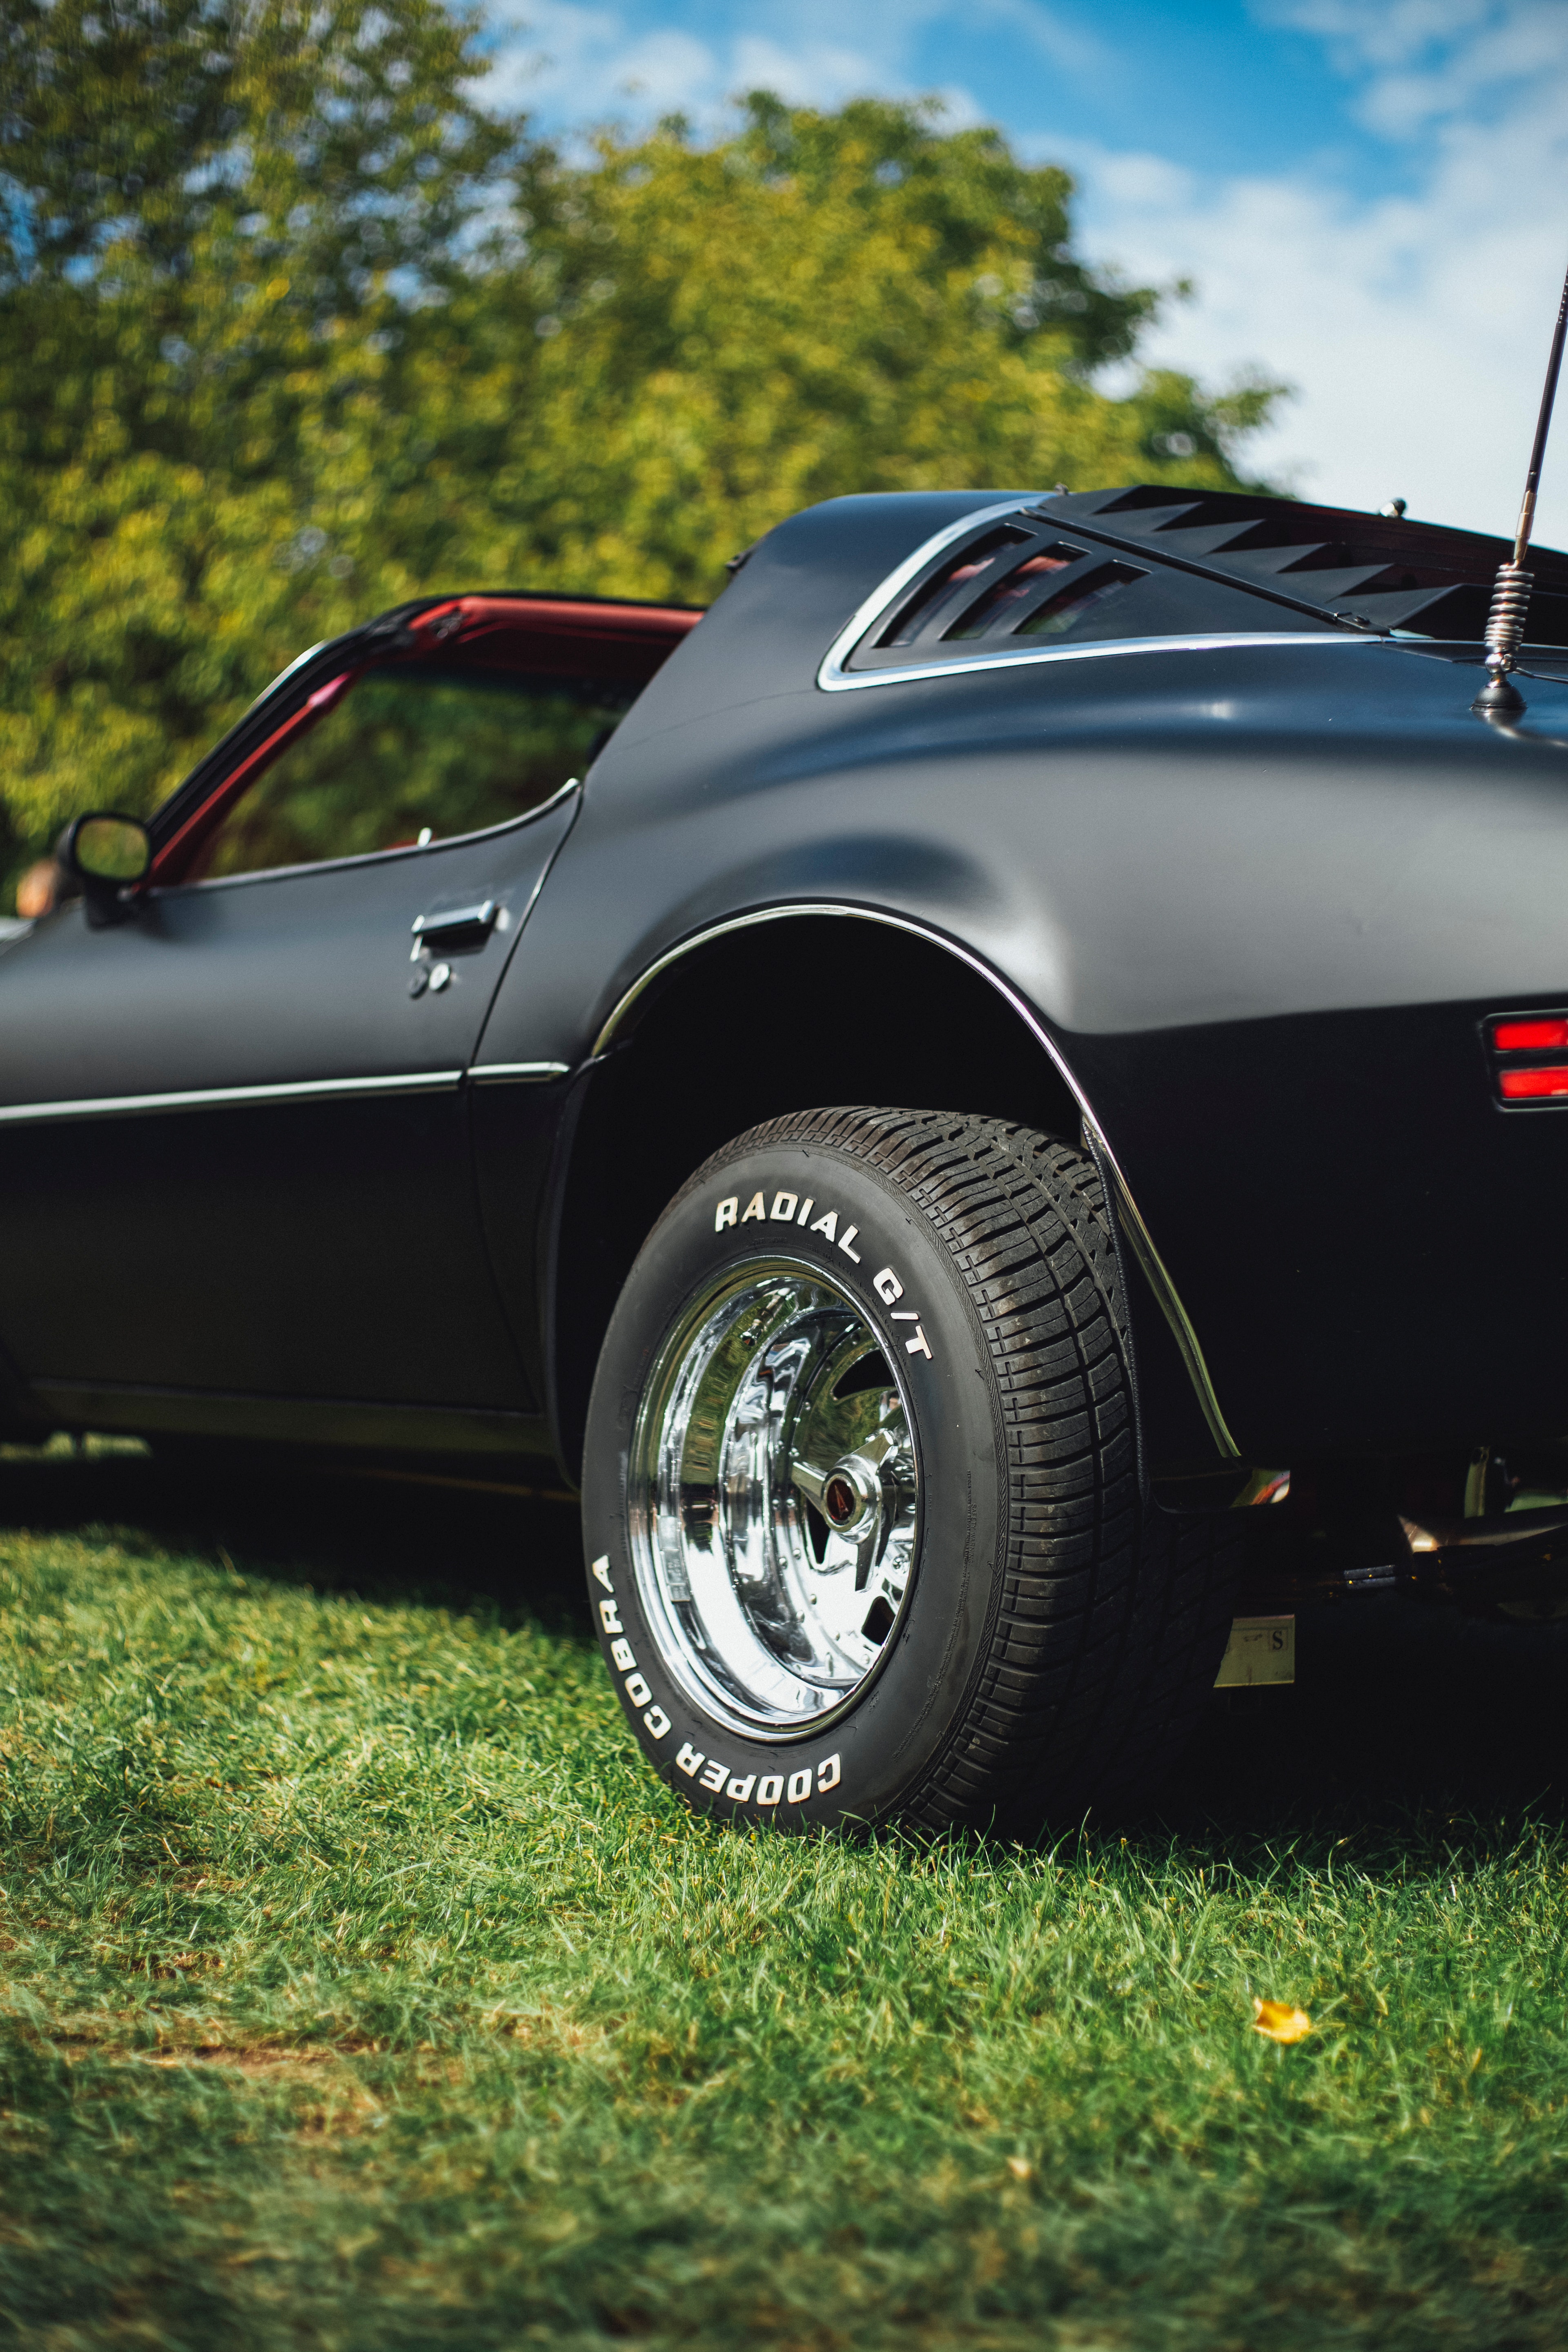
land vehicle, vehicle, car, motor vehicle, automotive design, coupe, wheel, muscle car, automotive wheel system, sports car, classic car, tire, rim, classic, fender, automotive exterior, auto part, hardtop, custom car, performance car, hood, pony car, sedan